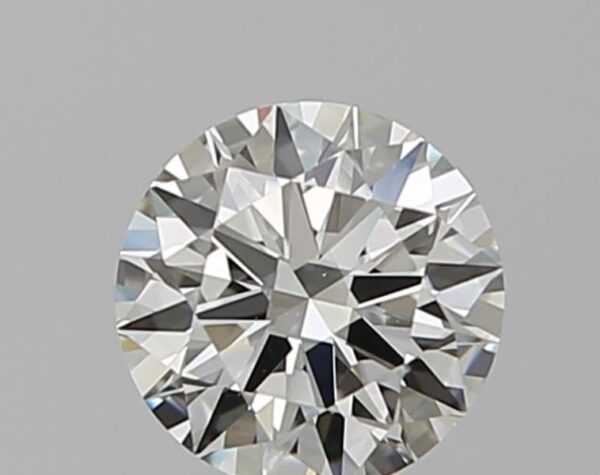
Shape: round
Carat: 0.53
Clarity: SI1
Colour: K
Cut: EX
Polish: EX
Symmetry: EX
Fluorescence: N
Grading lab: GIA
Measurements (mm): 5.21 x 5.24 x 3.17